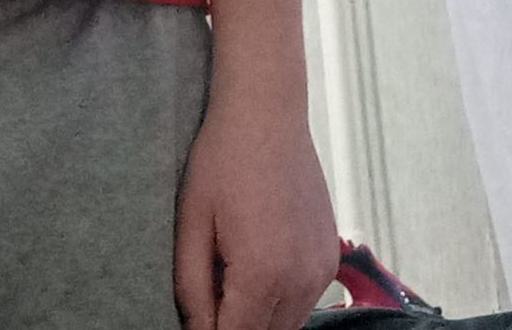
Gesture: no_gesture